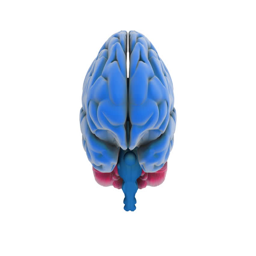
a model of human brain isolated on white with matte